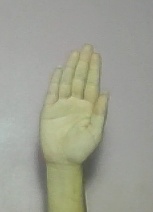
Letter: seen